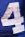
Number: 4